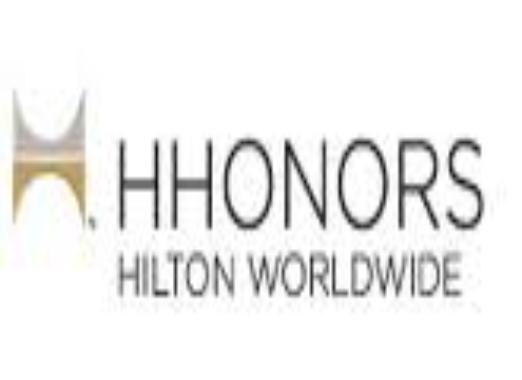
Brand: Hilton Worldwide-2
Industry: Others